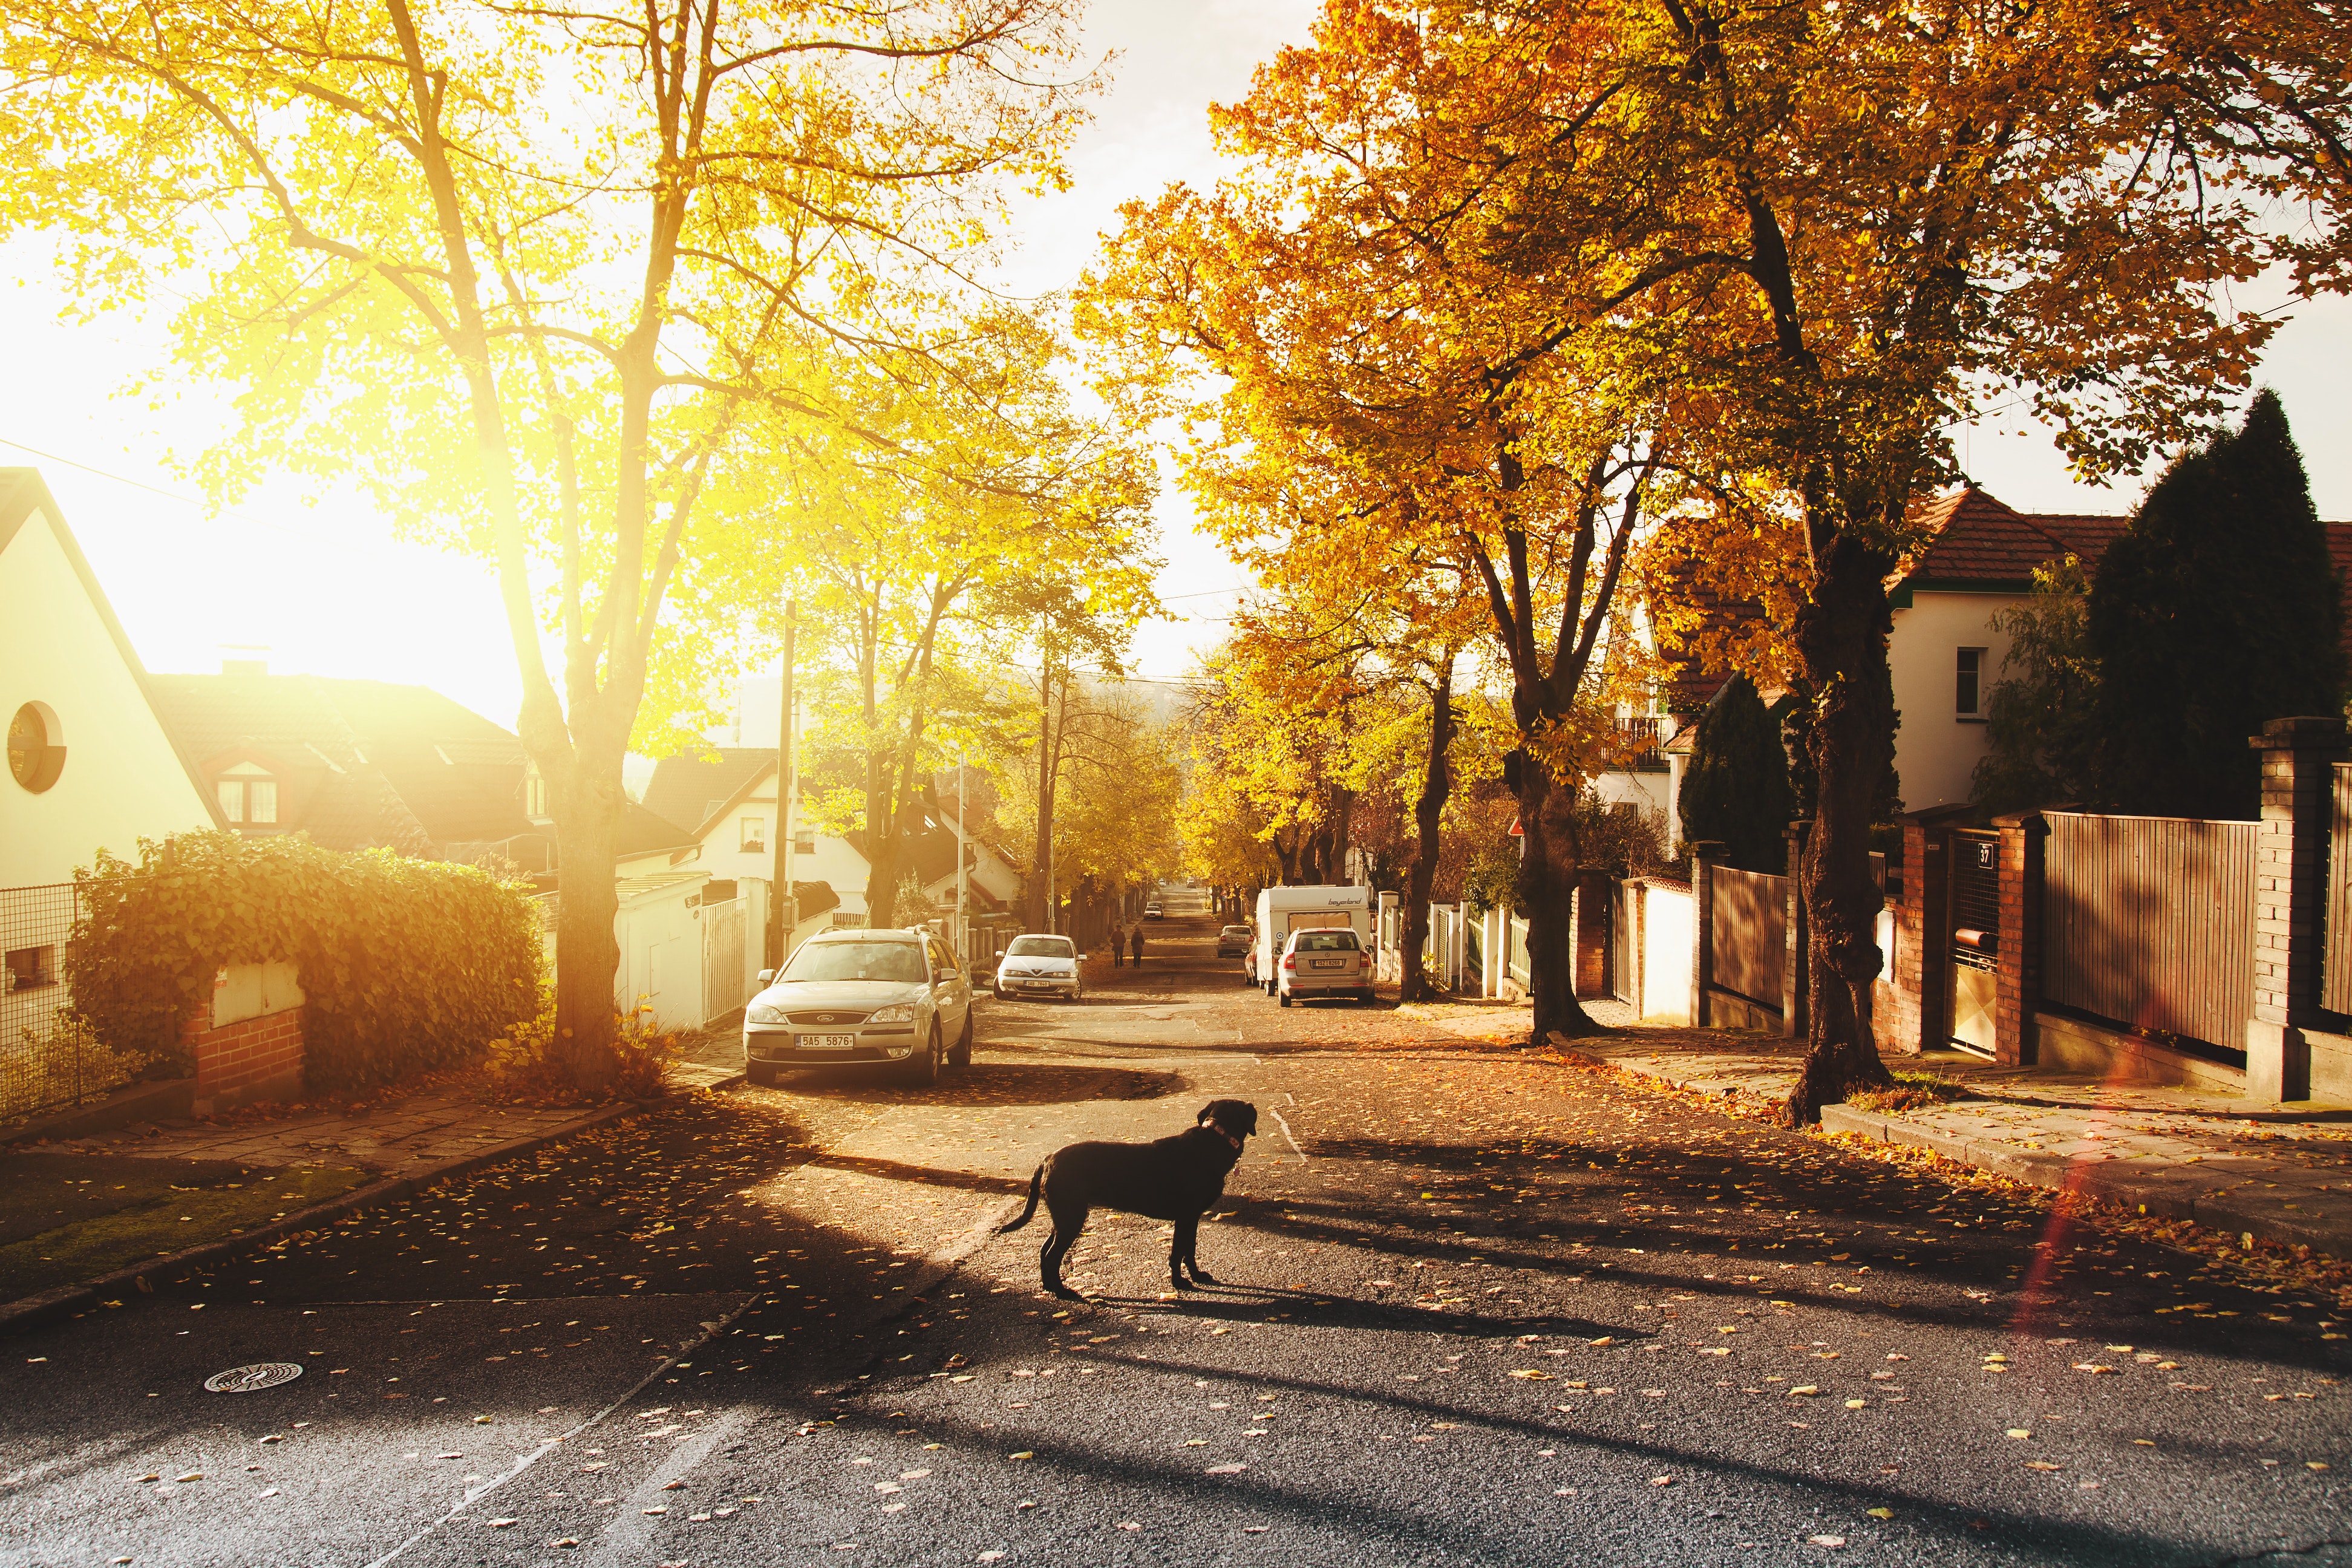
sky, tree, morning, sunlight, atmospheric phenomenon, leaf, atmosphere, autumn, street, neighbourhood, sunset, road, evening, canidae, sunrise, fawn, shadow, dog walking, Tints and shades, house, residential area, city